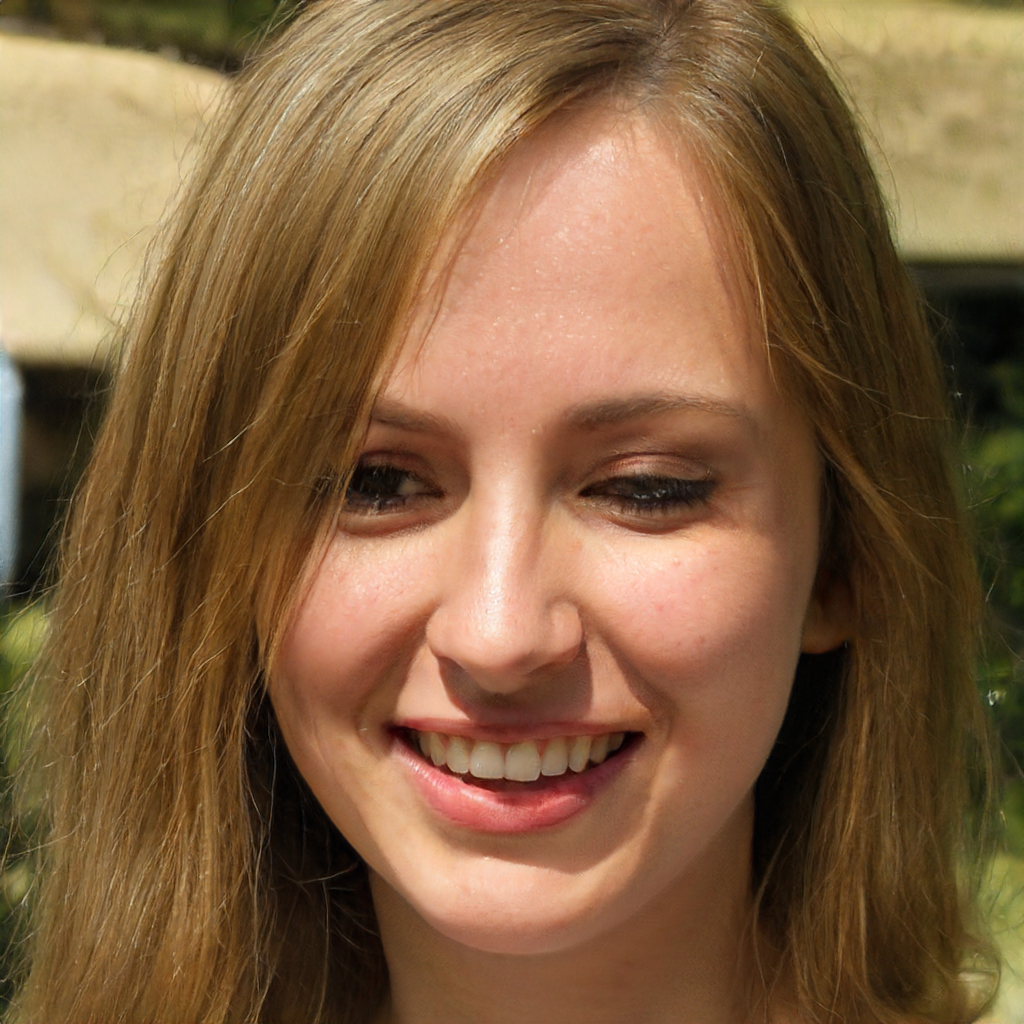
Gender: Female